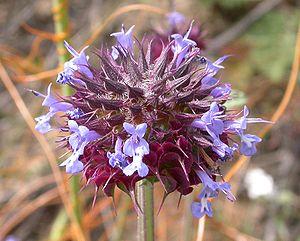
Salvia columbariae, parfois appelée chia dorée ou chia du désert, est une espèce de plantes herbacées annuelles de la famille des Lamiaceae, qui pousse à l'état natif dans les zones arides du Sud-Ouest des États-Unis et du Nord du Mexique. Elle fait partie du genre Salvia, dont les membres sont communément appelés « sauges ». Ses akènes ont largement été utilisés par les populations amérindiennes comme source de nourriture et comme plante médicinale. Son nectar et ses akènes sont une source alimentaire appréciée également de la faune locale.